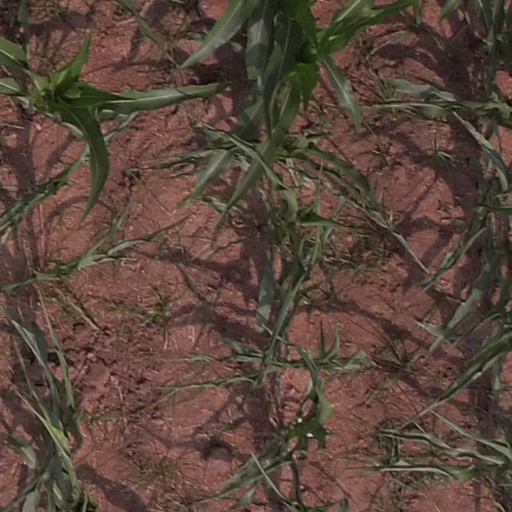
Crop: maize; corn